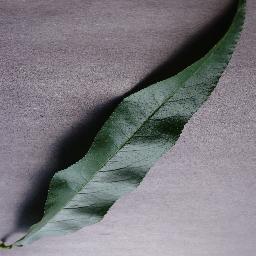
Label: Peach___healthy